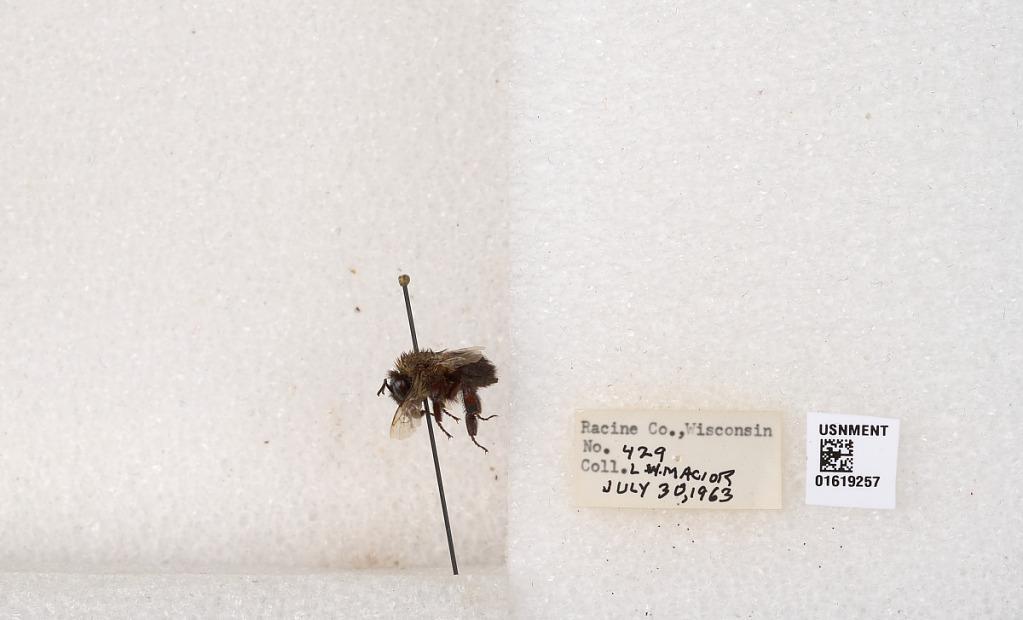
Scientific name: Bombus impatiens Cresson
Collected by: L. Macior
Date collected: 1963-7-30
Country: United States
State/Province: Wisconsin
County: Racine
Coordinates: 42.7299, -87.8123